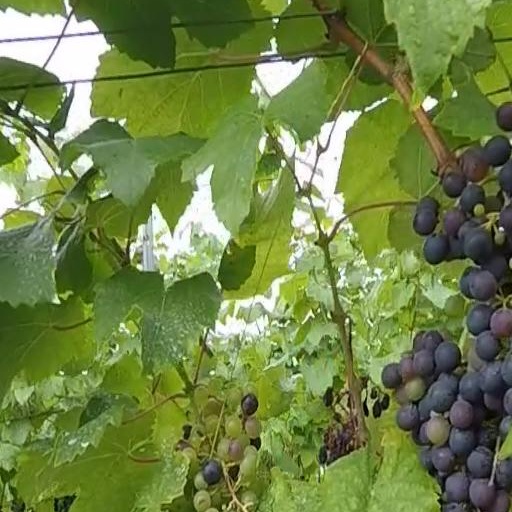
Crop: grape